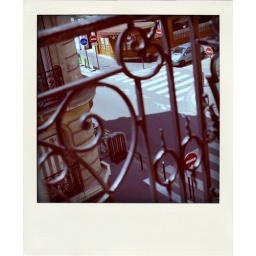
4 one-way street shoot by 1 window